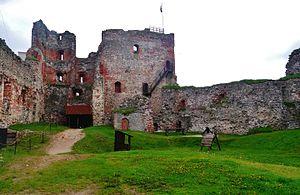
Bauska est une ville de la région de Zemgale, en Lettonie. Sa population s'élevait à 9 061 habitants en 2015.